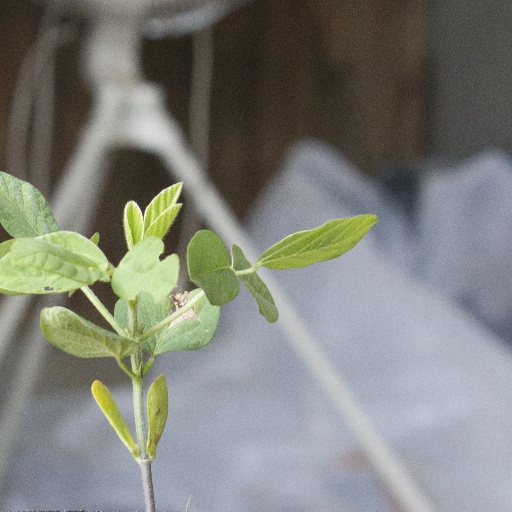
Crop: soybean